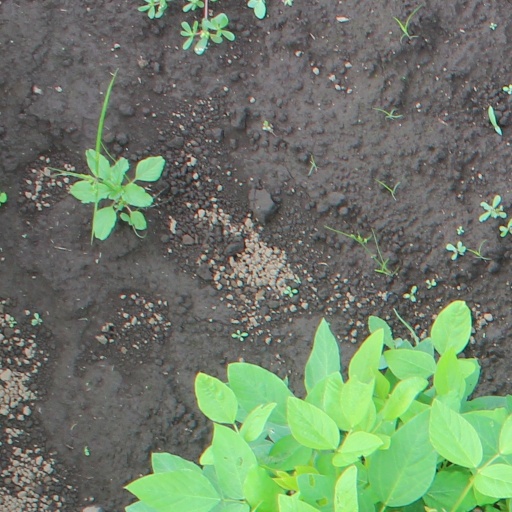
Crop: soybean